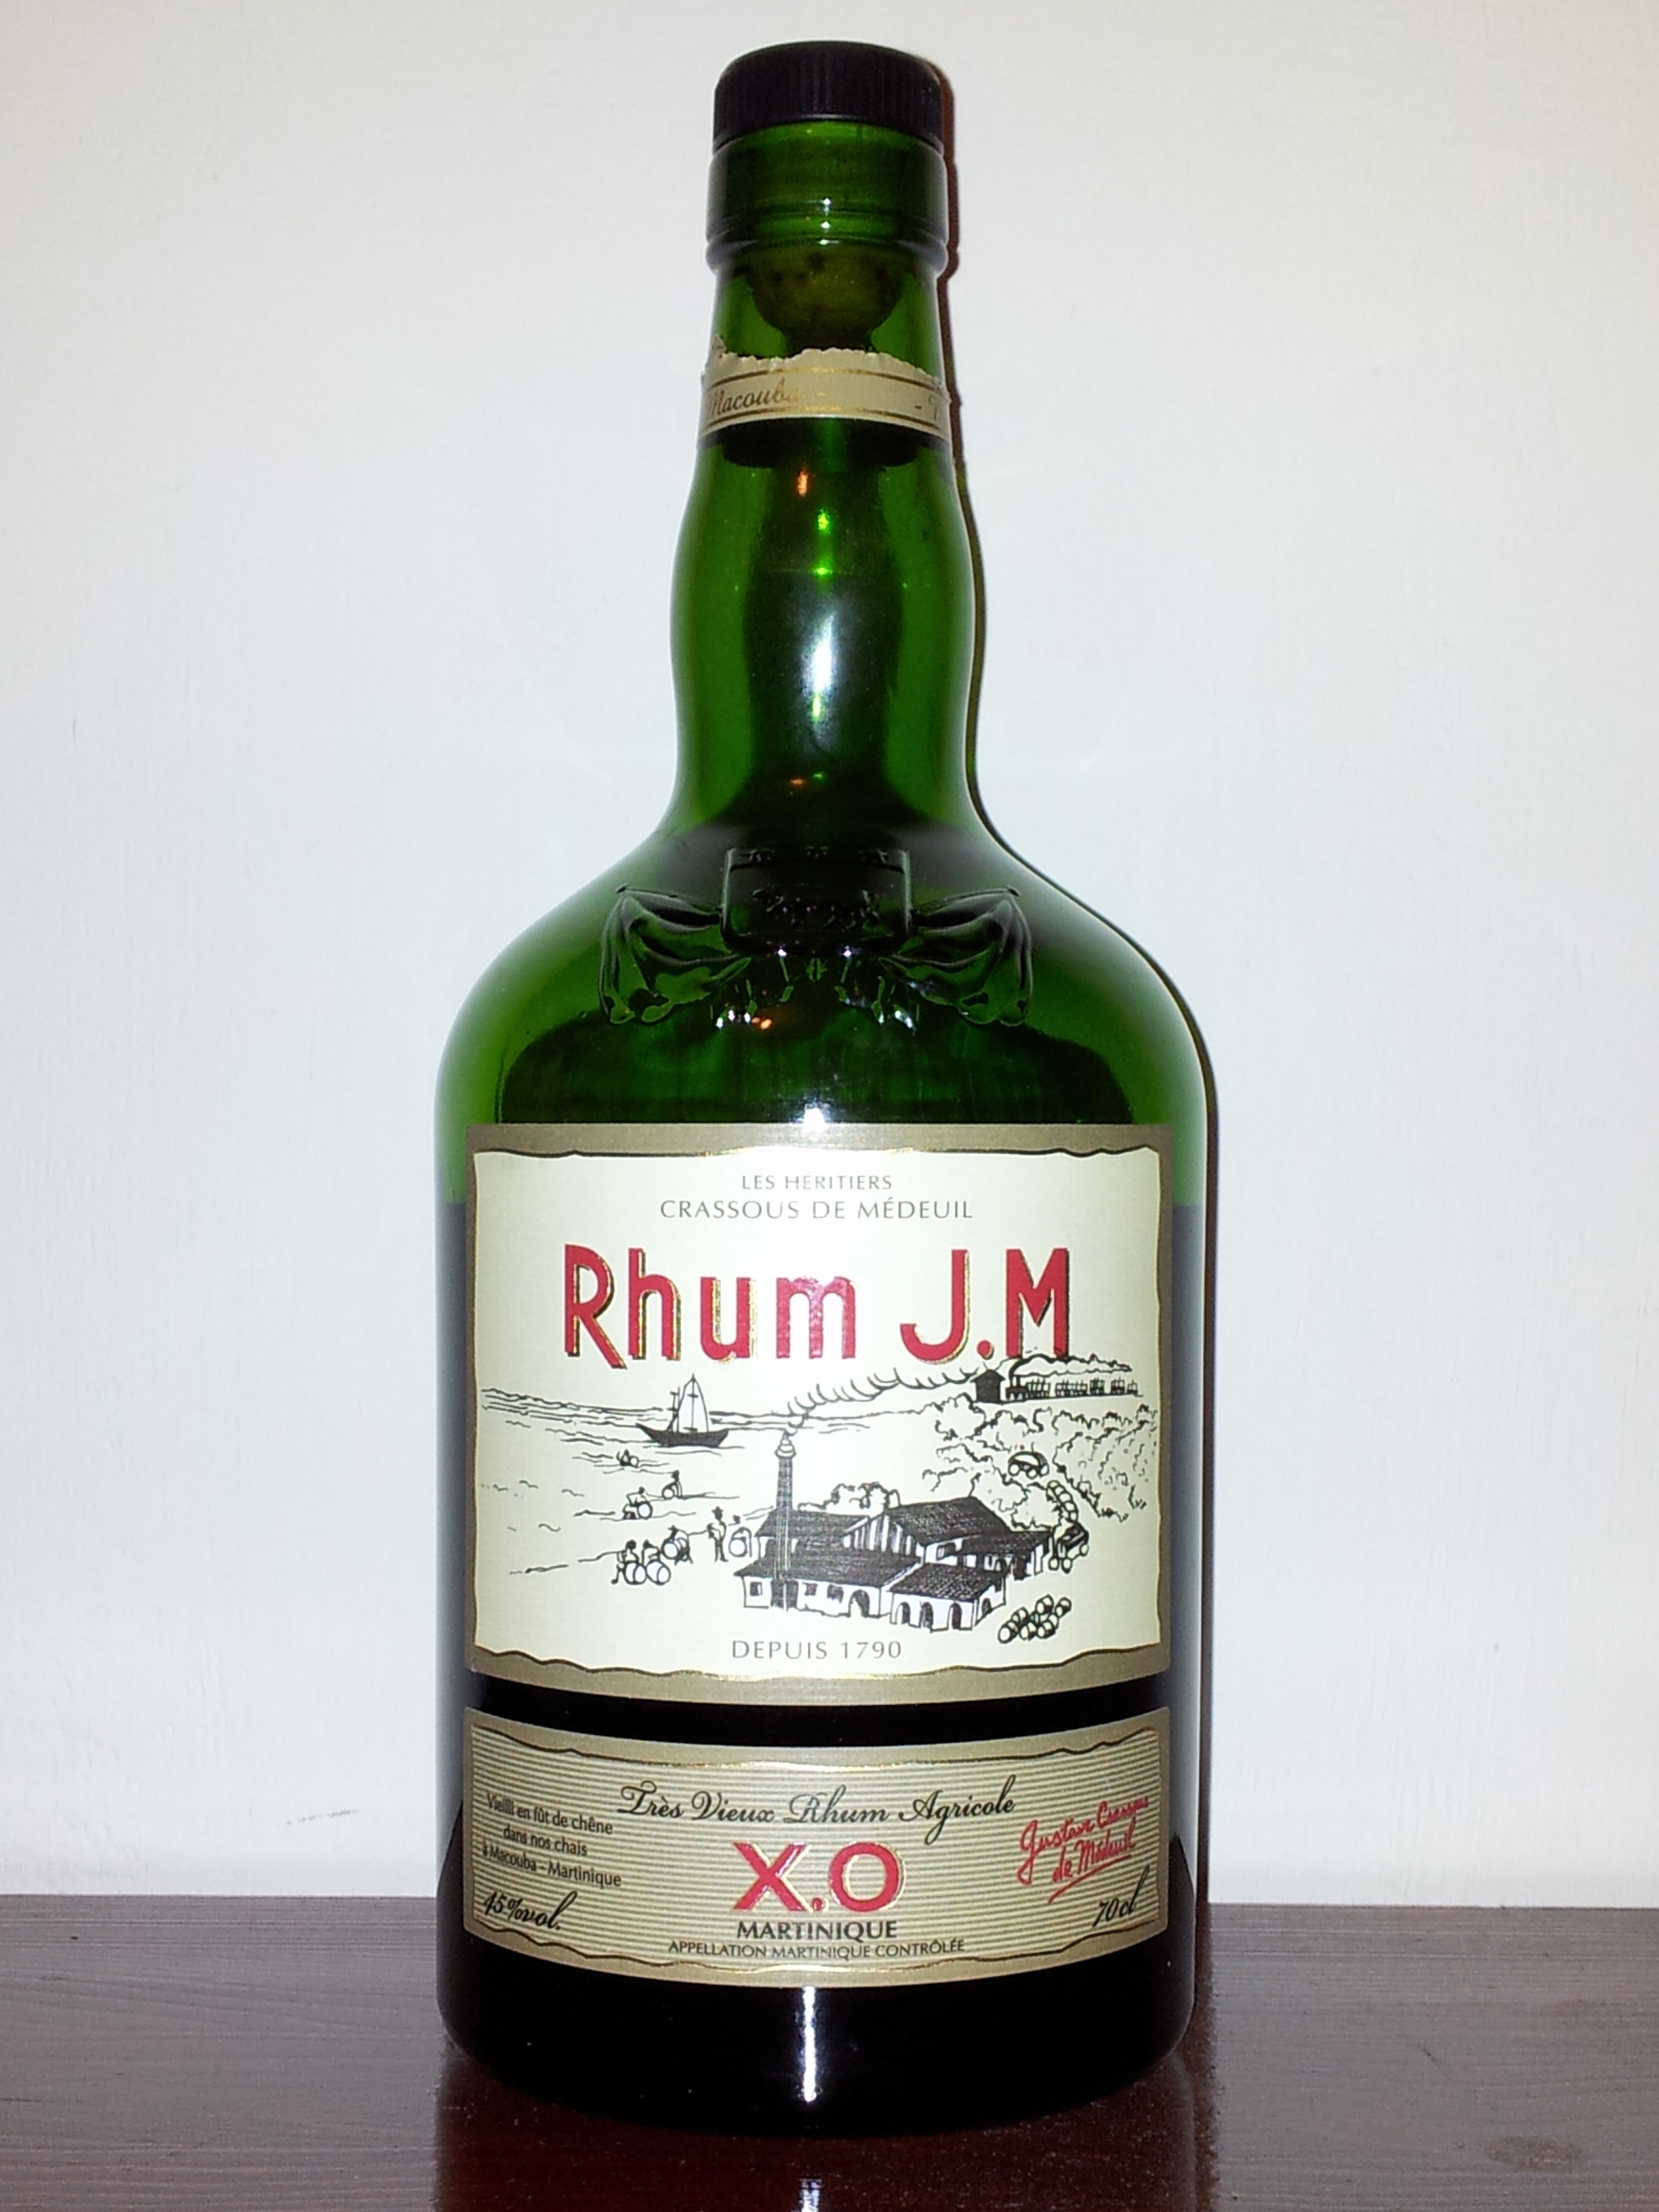
drink, bottle, party, whisky, liqueur, rum, alcoholic beverage, distilled beverage, martinique french